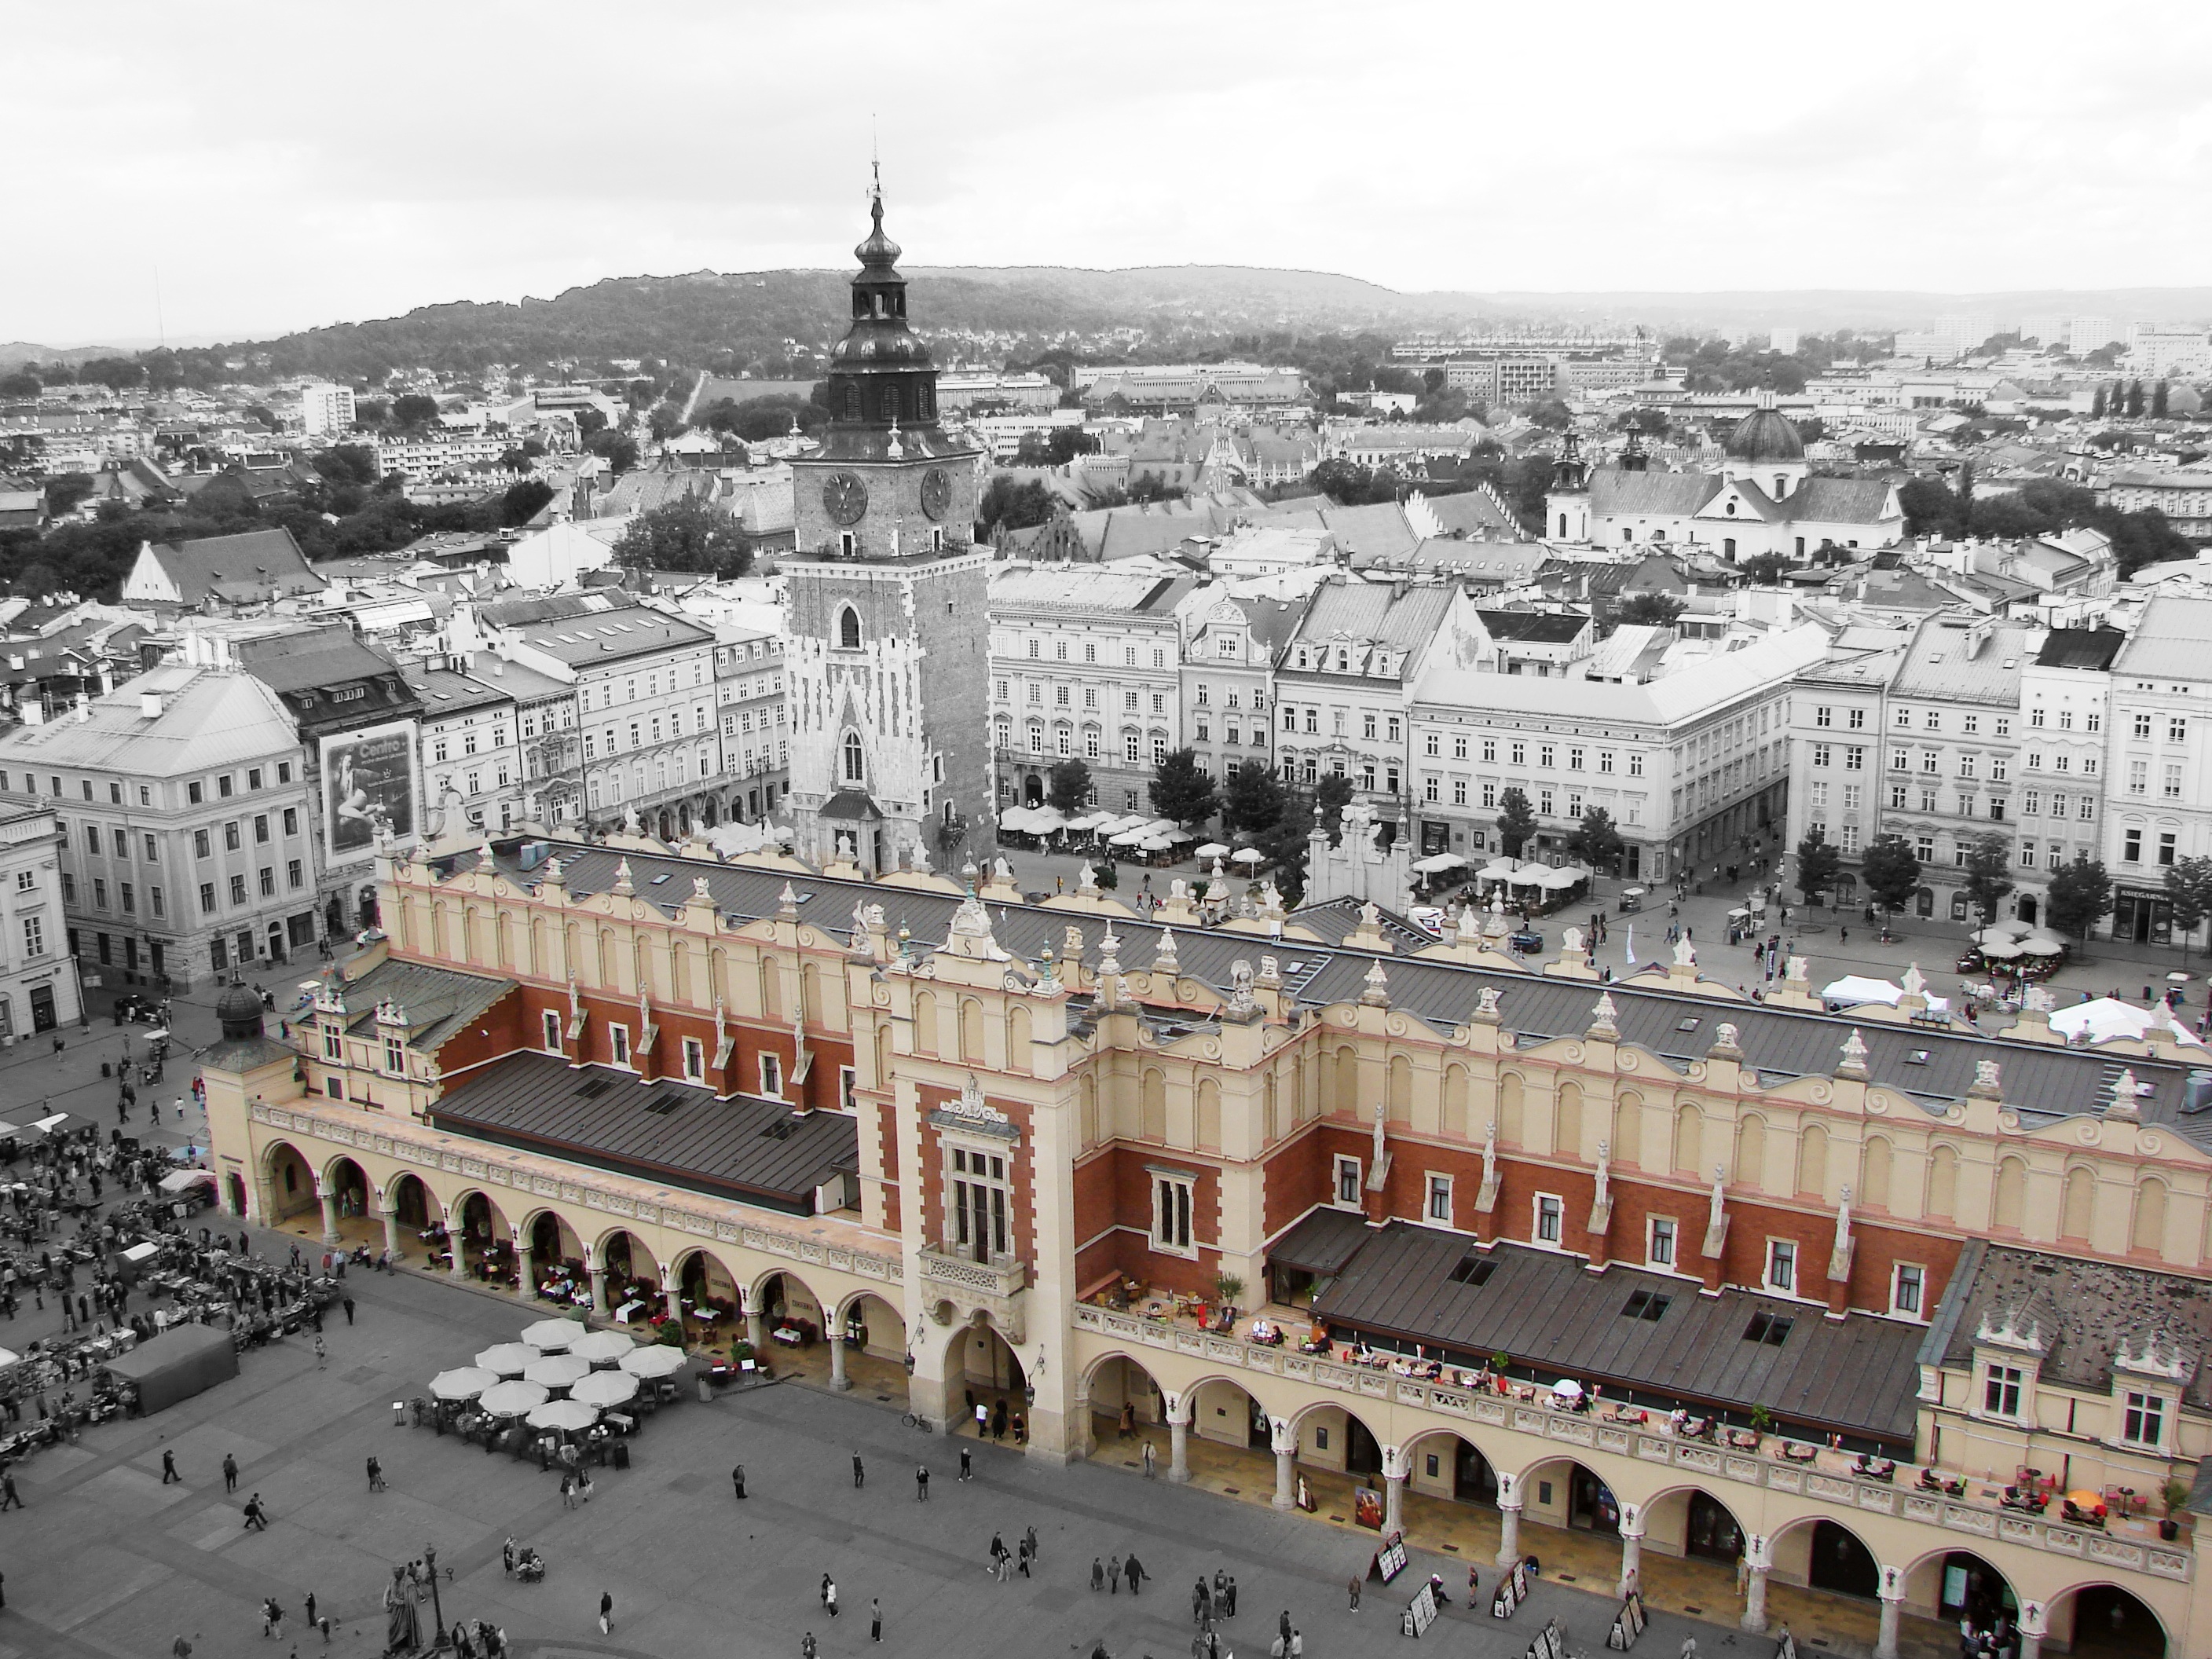
architecture, structure, palace, city, monument, cityscape, panorama, tower, plaza, landmark, tourism, stadium, arena, amphitheatre, town square, bullring, krakow, metropolis, the market, the old town, aerial photography, cloth hall sukiennice, ancient history, mecca, human settlement, sport venue, ancient roman architecture